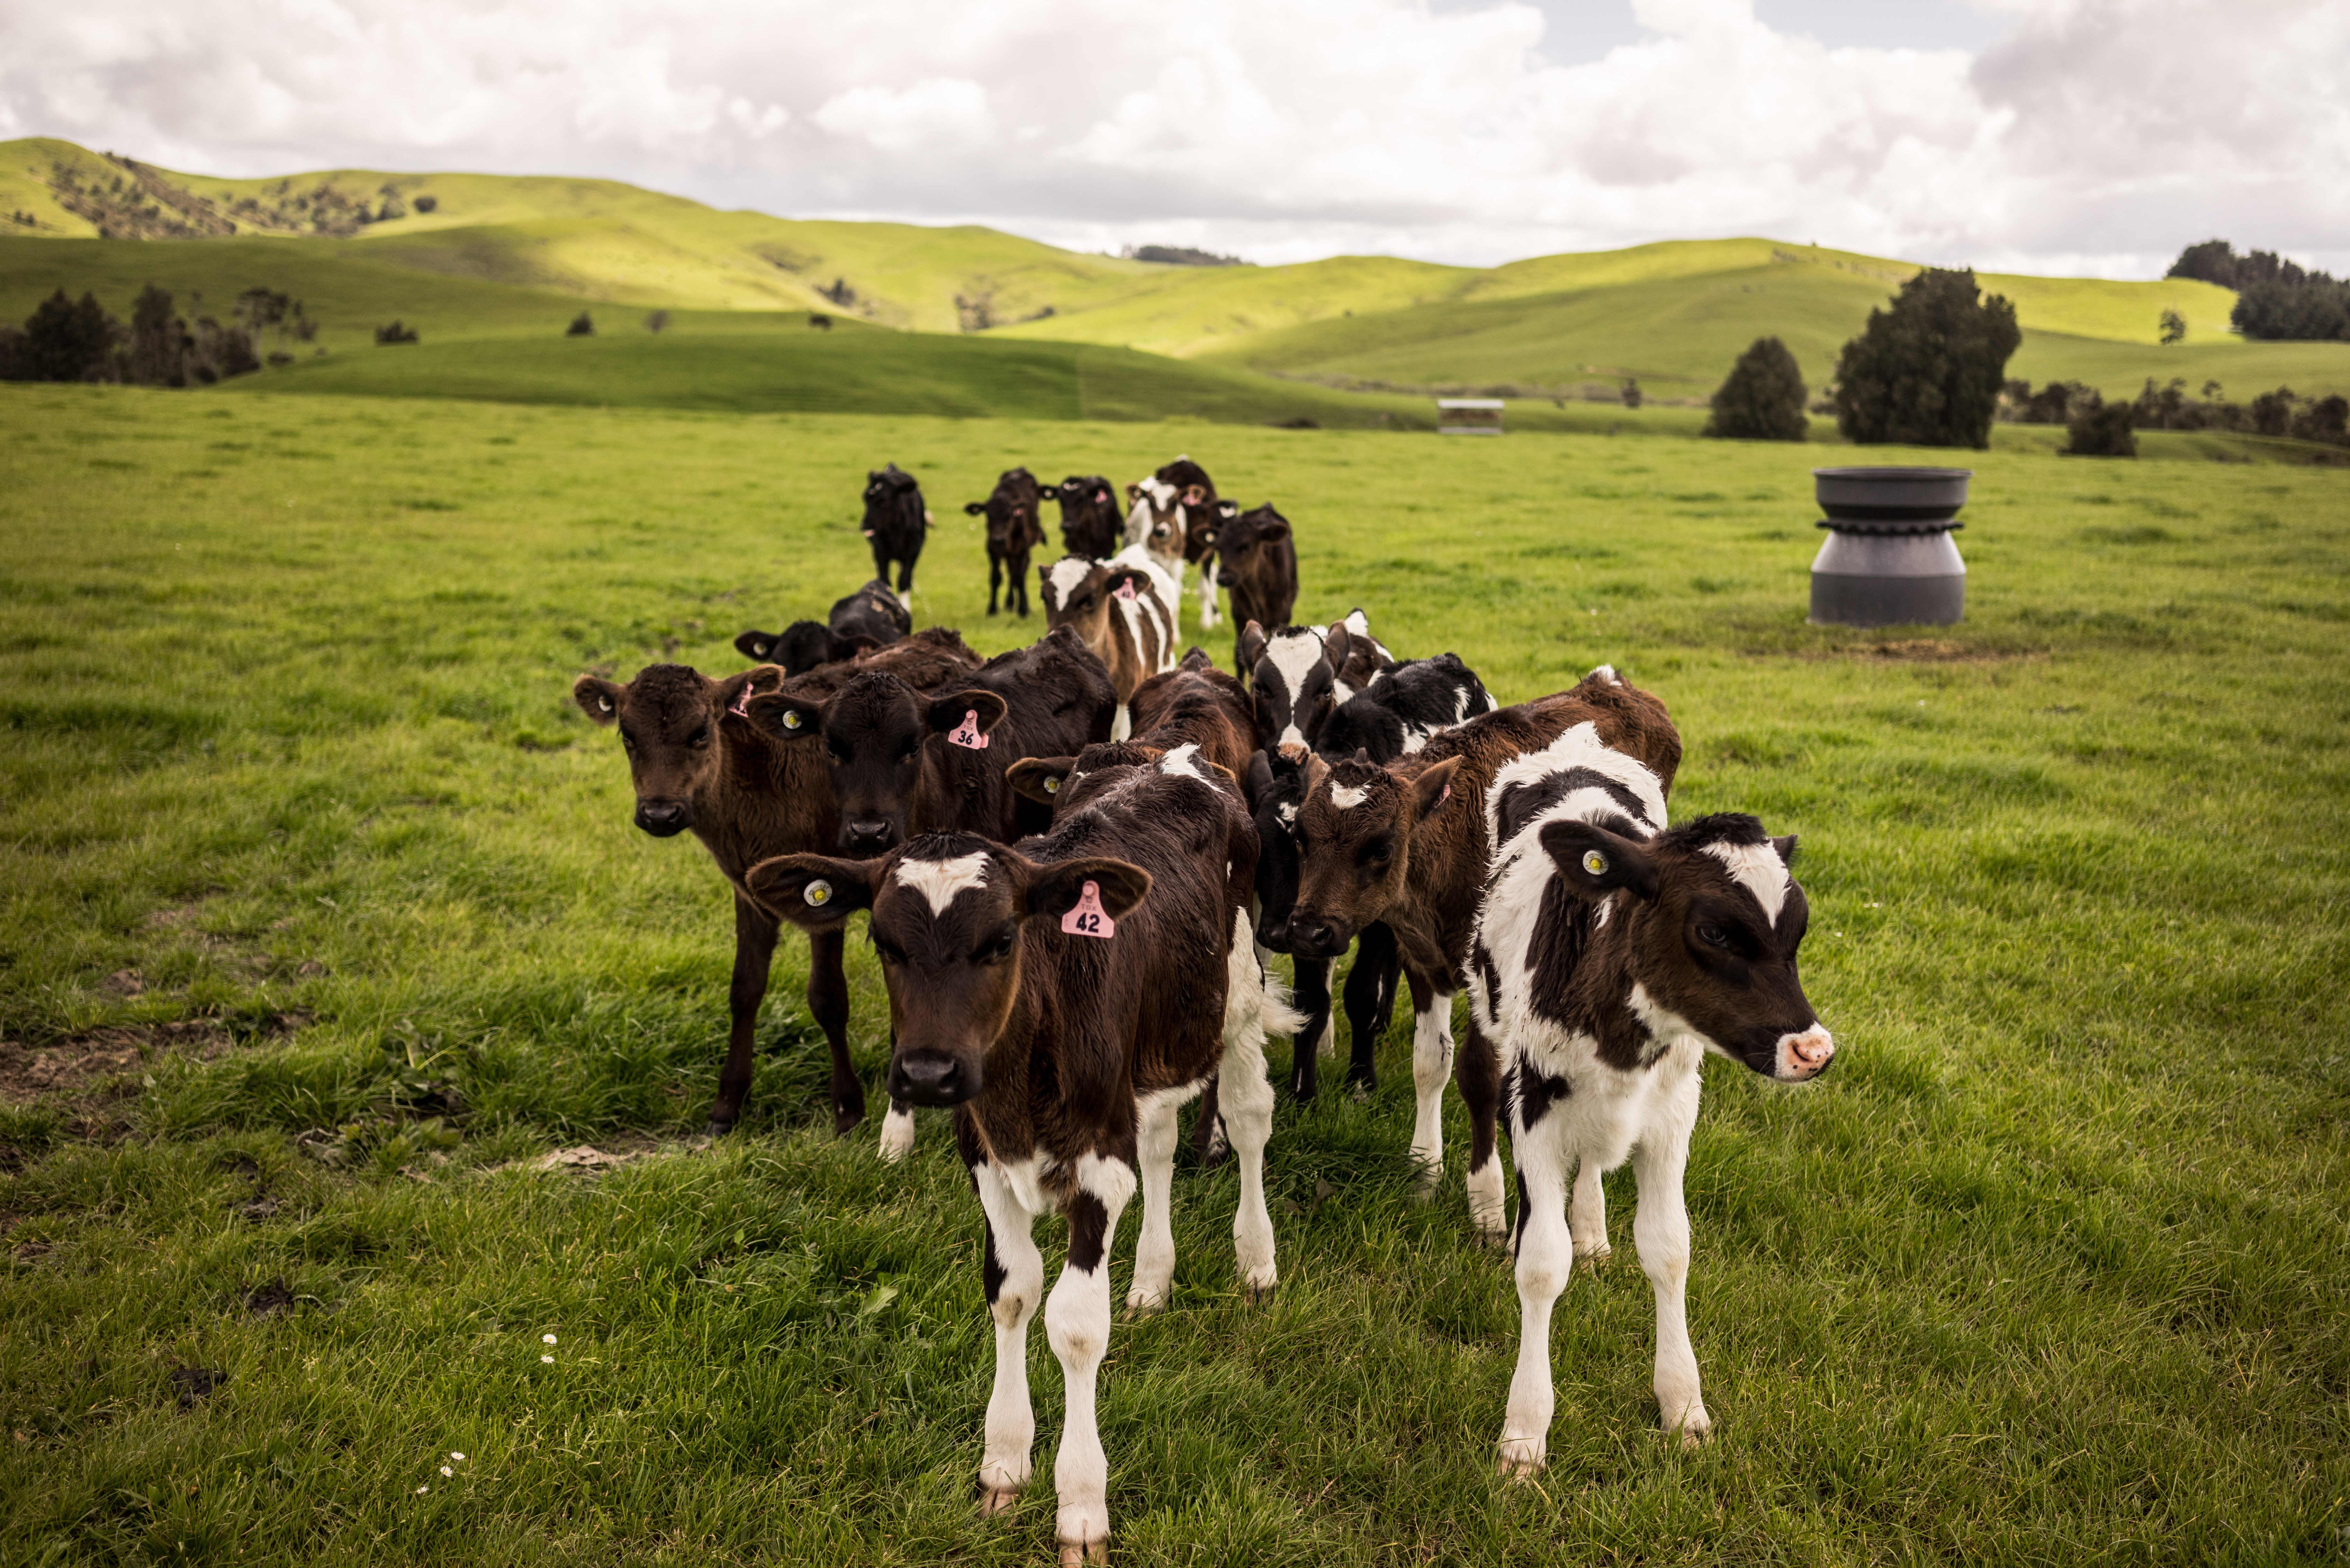
landscape, nature, grass, mountain, field, farm, meadow, countryside, travel, green, herd, scenic, pasture, grazing, natural, scenery, mammal, season, cows, grassland, animals, new zealand, habitat, destination, rural area, dairy cow, goatherd, natural environment, cattle like mammal